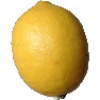
Label: Lemon 1